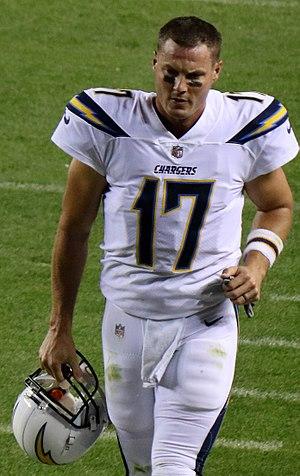
Philip Rivers, né le 8 décembre 1981 à Decatur, est un joueur américain de football américain qui évolue au poste de quarterback pour les Colts d'Indianapolis dans la National Football League.